2015 Daytona 500

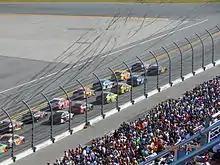
The green flag flies again at Daytona.

Debris in the tri-oval brought out the third caution of the race on lap 105, as a hose-piece was seen near the start-finish line. After pit stops, Gordon continued to lead over Hamlin, Casey Mears and Kahne. A. J. Allmendinger stayed out to lead a lap before pitting. Justin Allgaier dropped to the rear for an uncontrolled tire and Aric Almirola dropped to the rear for too many men over the wall.